Swifties

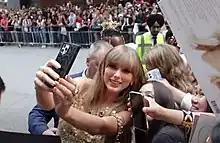
Swift taking pictures with fans outside the Toronto International Film Festival in 2022

Swift maintains a close relationship with Swifties, to whom many journalists attribute her cultural influence. To "The Washington Post", Swift and Swifties are "all part of one big friend group". She has "revolutionized" the relationship a celebrity can have with fans, according to "The New York Times". Many fans feel connected to her as they "have grown up with her and her music." Lora Kelley of "The Atlantic" stated that Swift "understands the power of the group experience." Her connection with fans is considered unique for artists of her stature; she has interacted with them on social media, sent them gifts, hand-selected them to attend intimate concerts or meet-and-greets, made surprise visits, participated in some of their functions (such as a wedding or a bridal shower), and gifted free tickets to disadvantaged or medically ill fans. Swift's habit of lurking her fans online has been referred to as "Taylurking" by the fans.